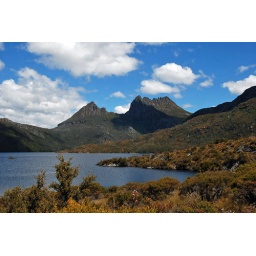
lake dove in cradle mountain lake st clair NP